BMW 7 Series (E65)

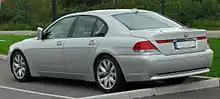
E65 short-wheelbase rear view (Germany)

Under the direction of Chris Bangle, BMW's Design Chief at the time, the BMW E65 7 Series saw a departure from traditional BMW exterior styling.